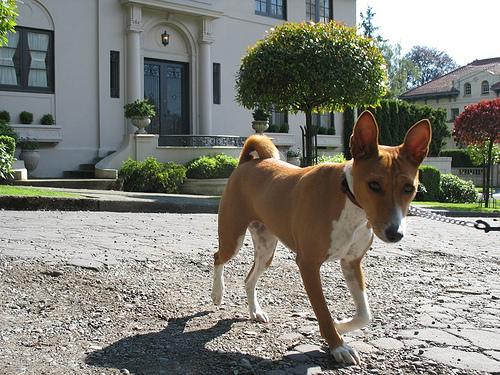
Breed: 243-n000103-basenji